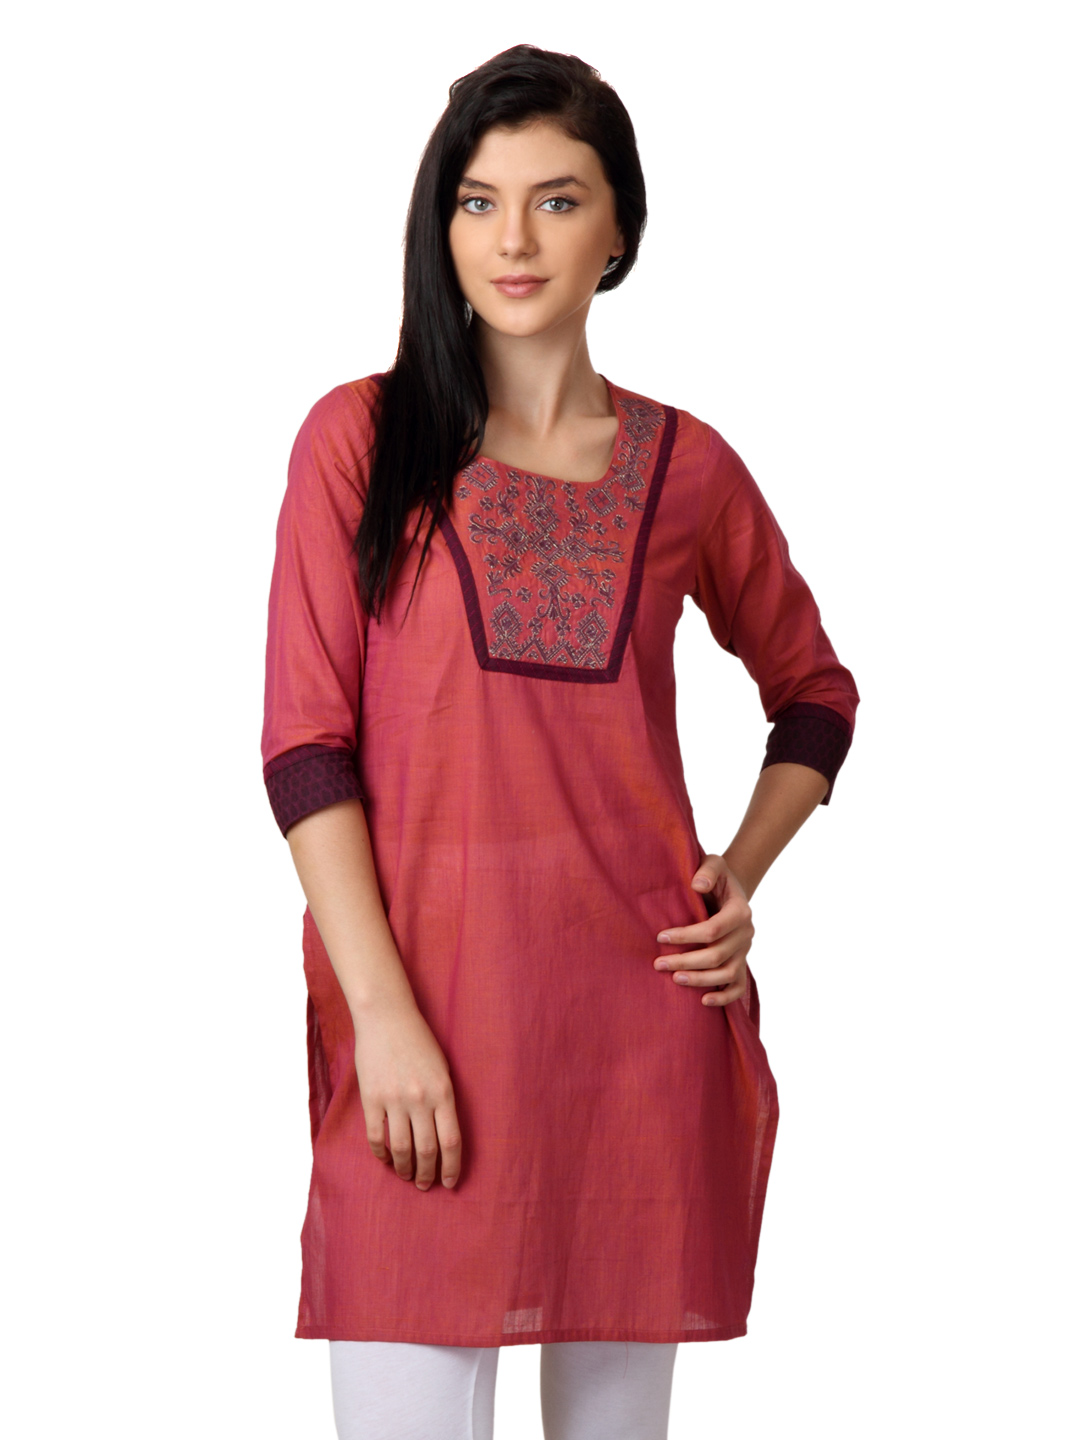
Alayna Women Pink Kurta
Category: Apparel / Topwear / Kurtas
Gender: Women
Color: Pink
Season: Fall 2012
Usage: Ethnic